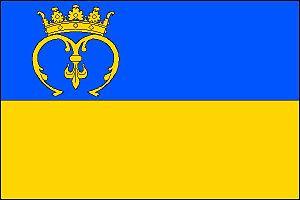
Lodhéřov est une commune du district de Jindřichův Hradec, dans la région de Bohême-du-Sud, en République tchèque. Sa population s'élevait à 655 habitants en 2020.